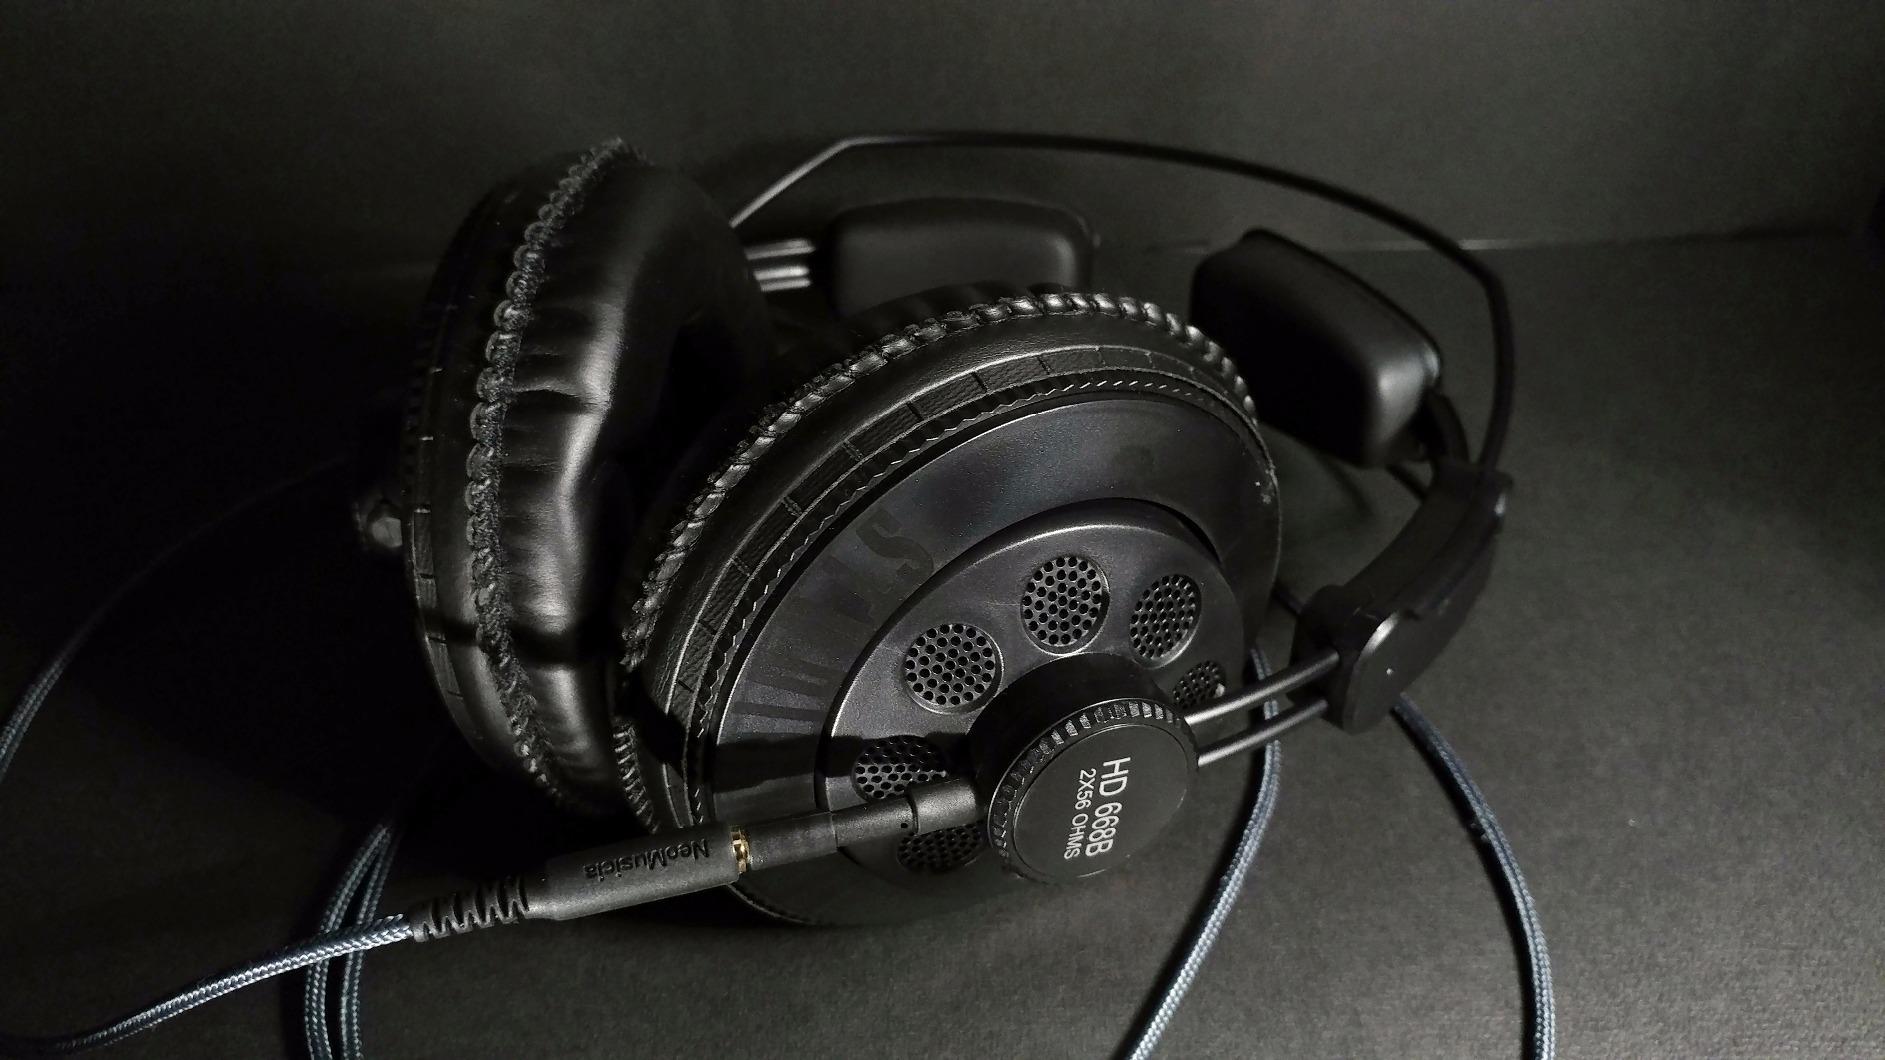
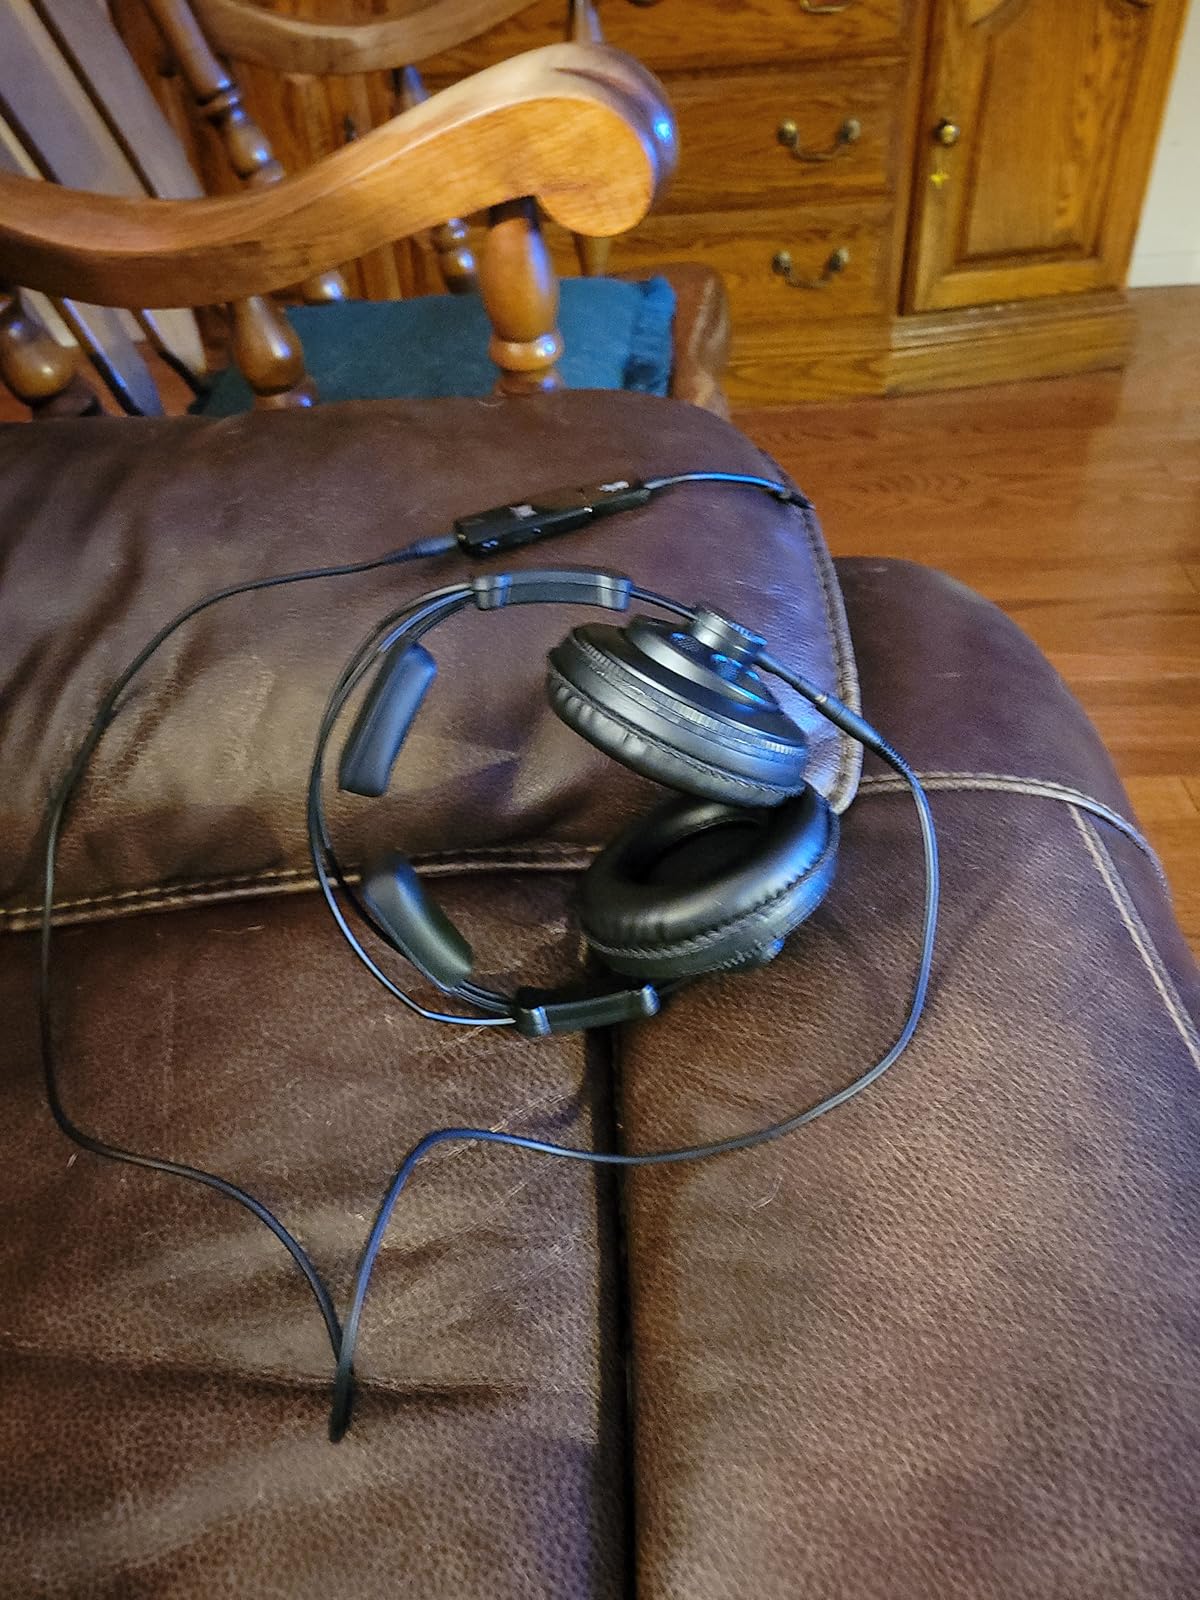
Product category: headphones
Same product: yes